Drinkwater Park

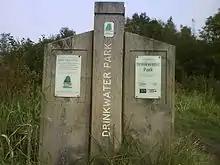
Drinkwater Park sign

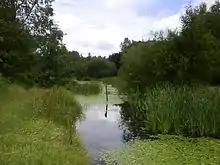
View from the bridge

Much of Drinkwater Park is very flat as it is on the flood-plain of the River Irwell but the valley rises steeply to the east in the area known as Carr Clough. There is a long narrow reservoir running up the centre of the park which, on the 1894 map, appears to have been used as a water supply for the Clough Bleach and Dye Works, although the narrow northern arm has long since been culverted. Most of the land in the park was very open and windswept until the early 1990s, as can be seen on the 1982 photograph by John Davies. Since that time there has been a programme of tree planting carried out as part of the Red Rose Forest Scheme. Most of the park, apart from the football playing fields, is now thickly wooded with a diverse selection of broadleaved trees.